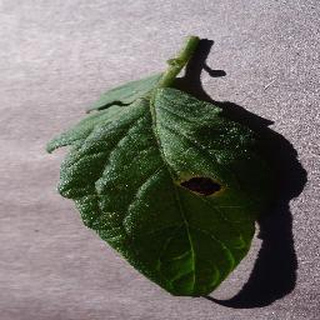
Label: tomato_early_blight